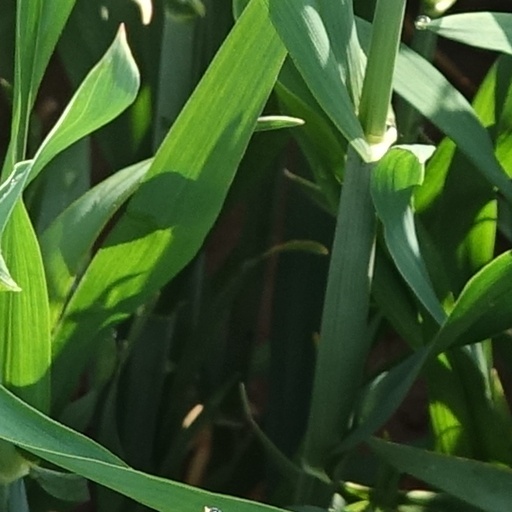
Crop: wheat